Korean tea

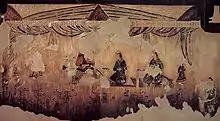
"Gakjeochong", a Goguryeo tomb, shows a knight drinking tea with two ladies (5-6th century)

According to the "Record of Gaya", cited in the "Memorabilia of the Three Kingdoms", the legendary queen Heo Hwang-ok, a princess of the State of "Ayuta" (theorized to be Ayodhya, India), brought the "Camellia sinensis" (var. "assamica") tea plant from India to Korea and planted it on Baegwolsan, a mountain that borders the city of Changwon. In practice, however, Labrador tea and fruit teas, such as magnolia berry tea and goji berry tea, were more widely used in the Samhan Era instead.